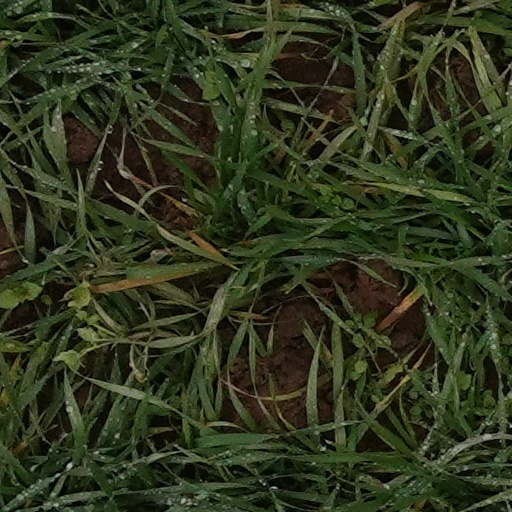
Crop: wheat